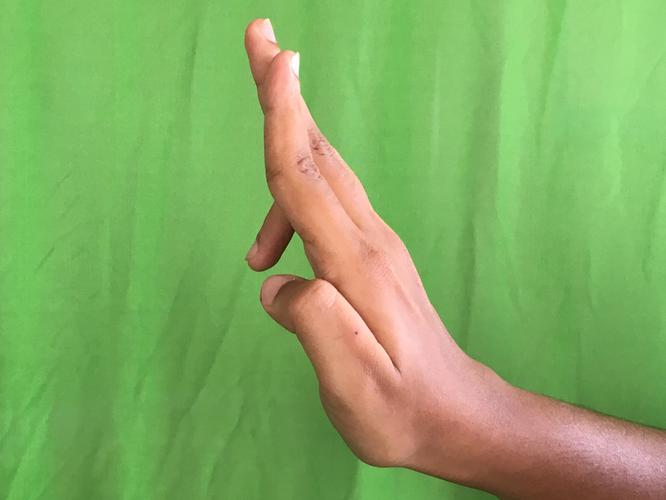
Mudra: Tripathaka
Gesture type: single_hand